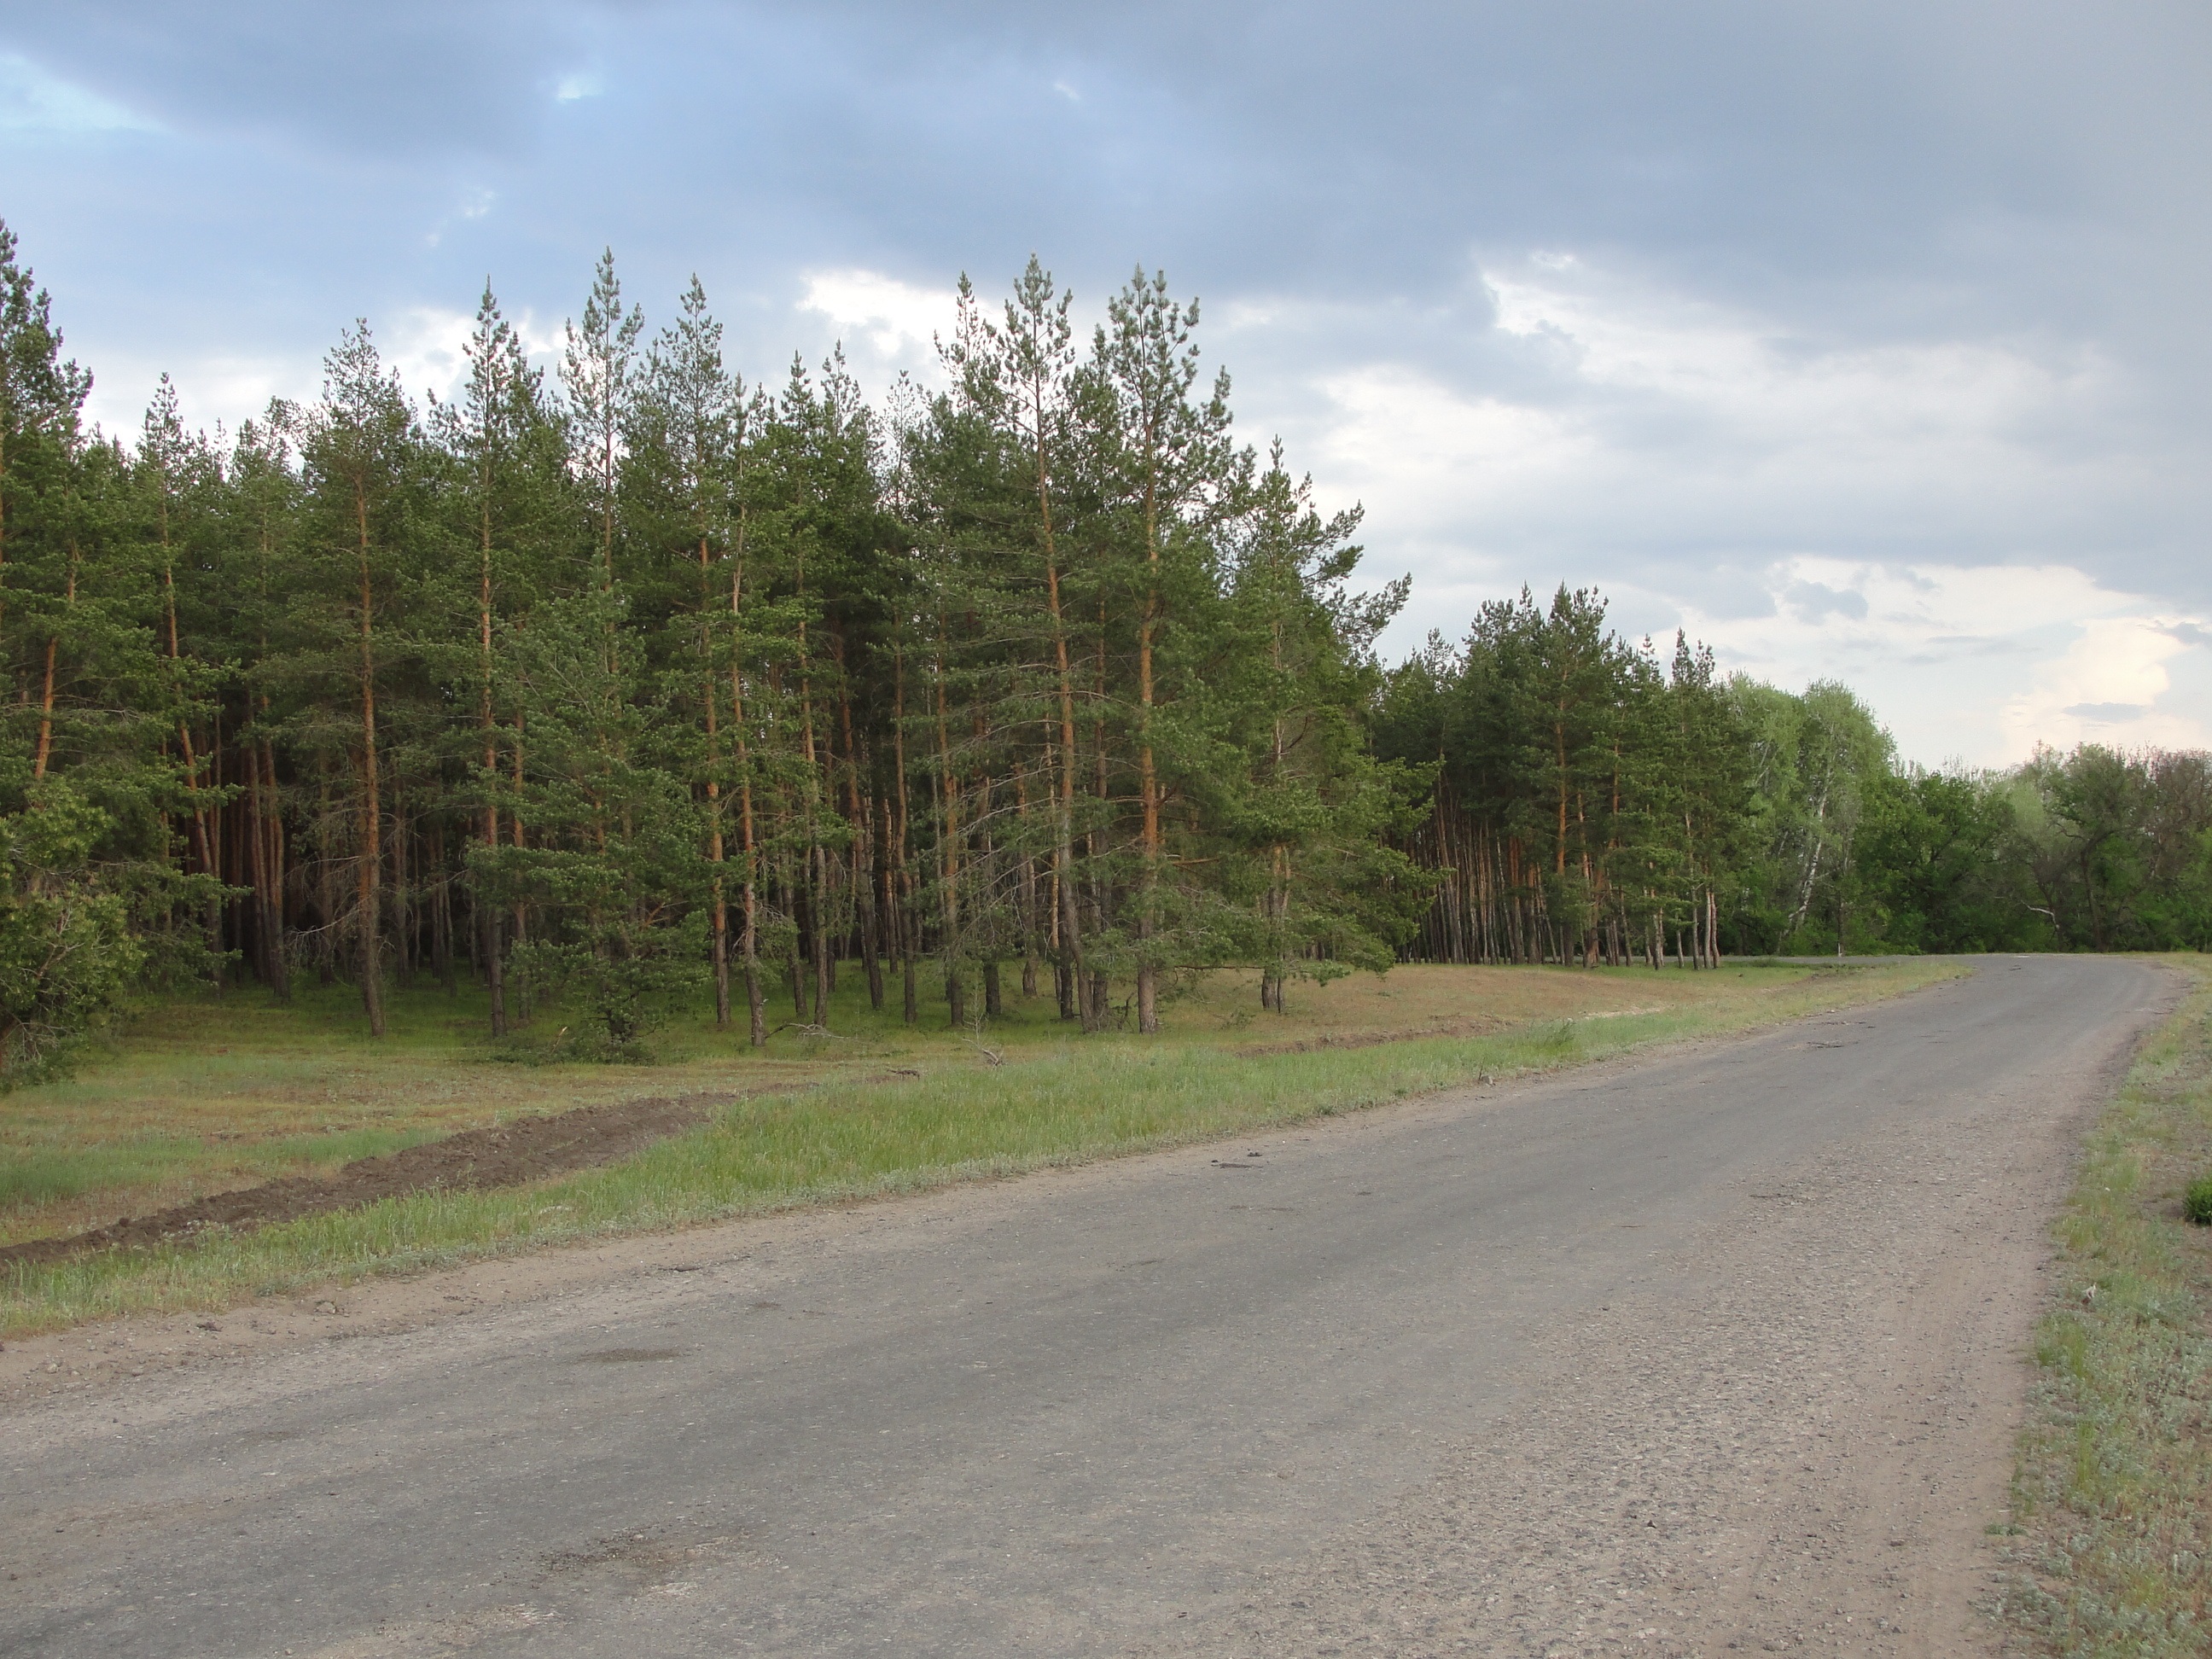
tree, track, road, trail, hill, highway, asphalt, dirt road, pine, soil, road trip, infrastructure, rural area, woody plant, land lot